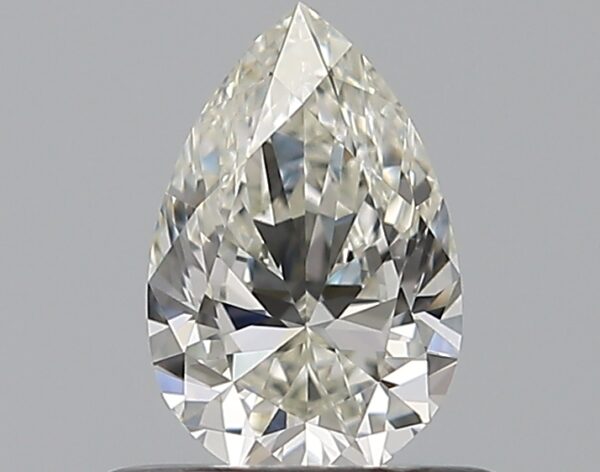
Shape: pear
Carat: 0.5
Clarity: VS1
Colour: J
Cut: EX
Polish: EX
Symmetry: VG
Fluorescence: F
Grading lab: GIA
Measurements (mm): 6.78 x 4.4 x 2.72